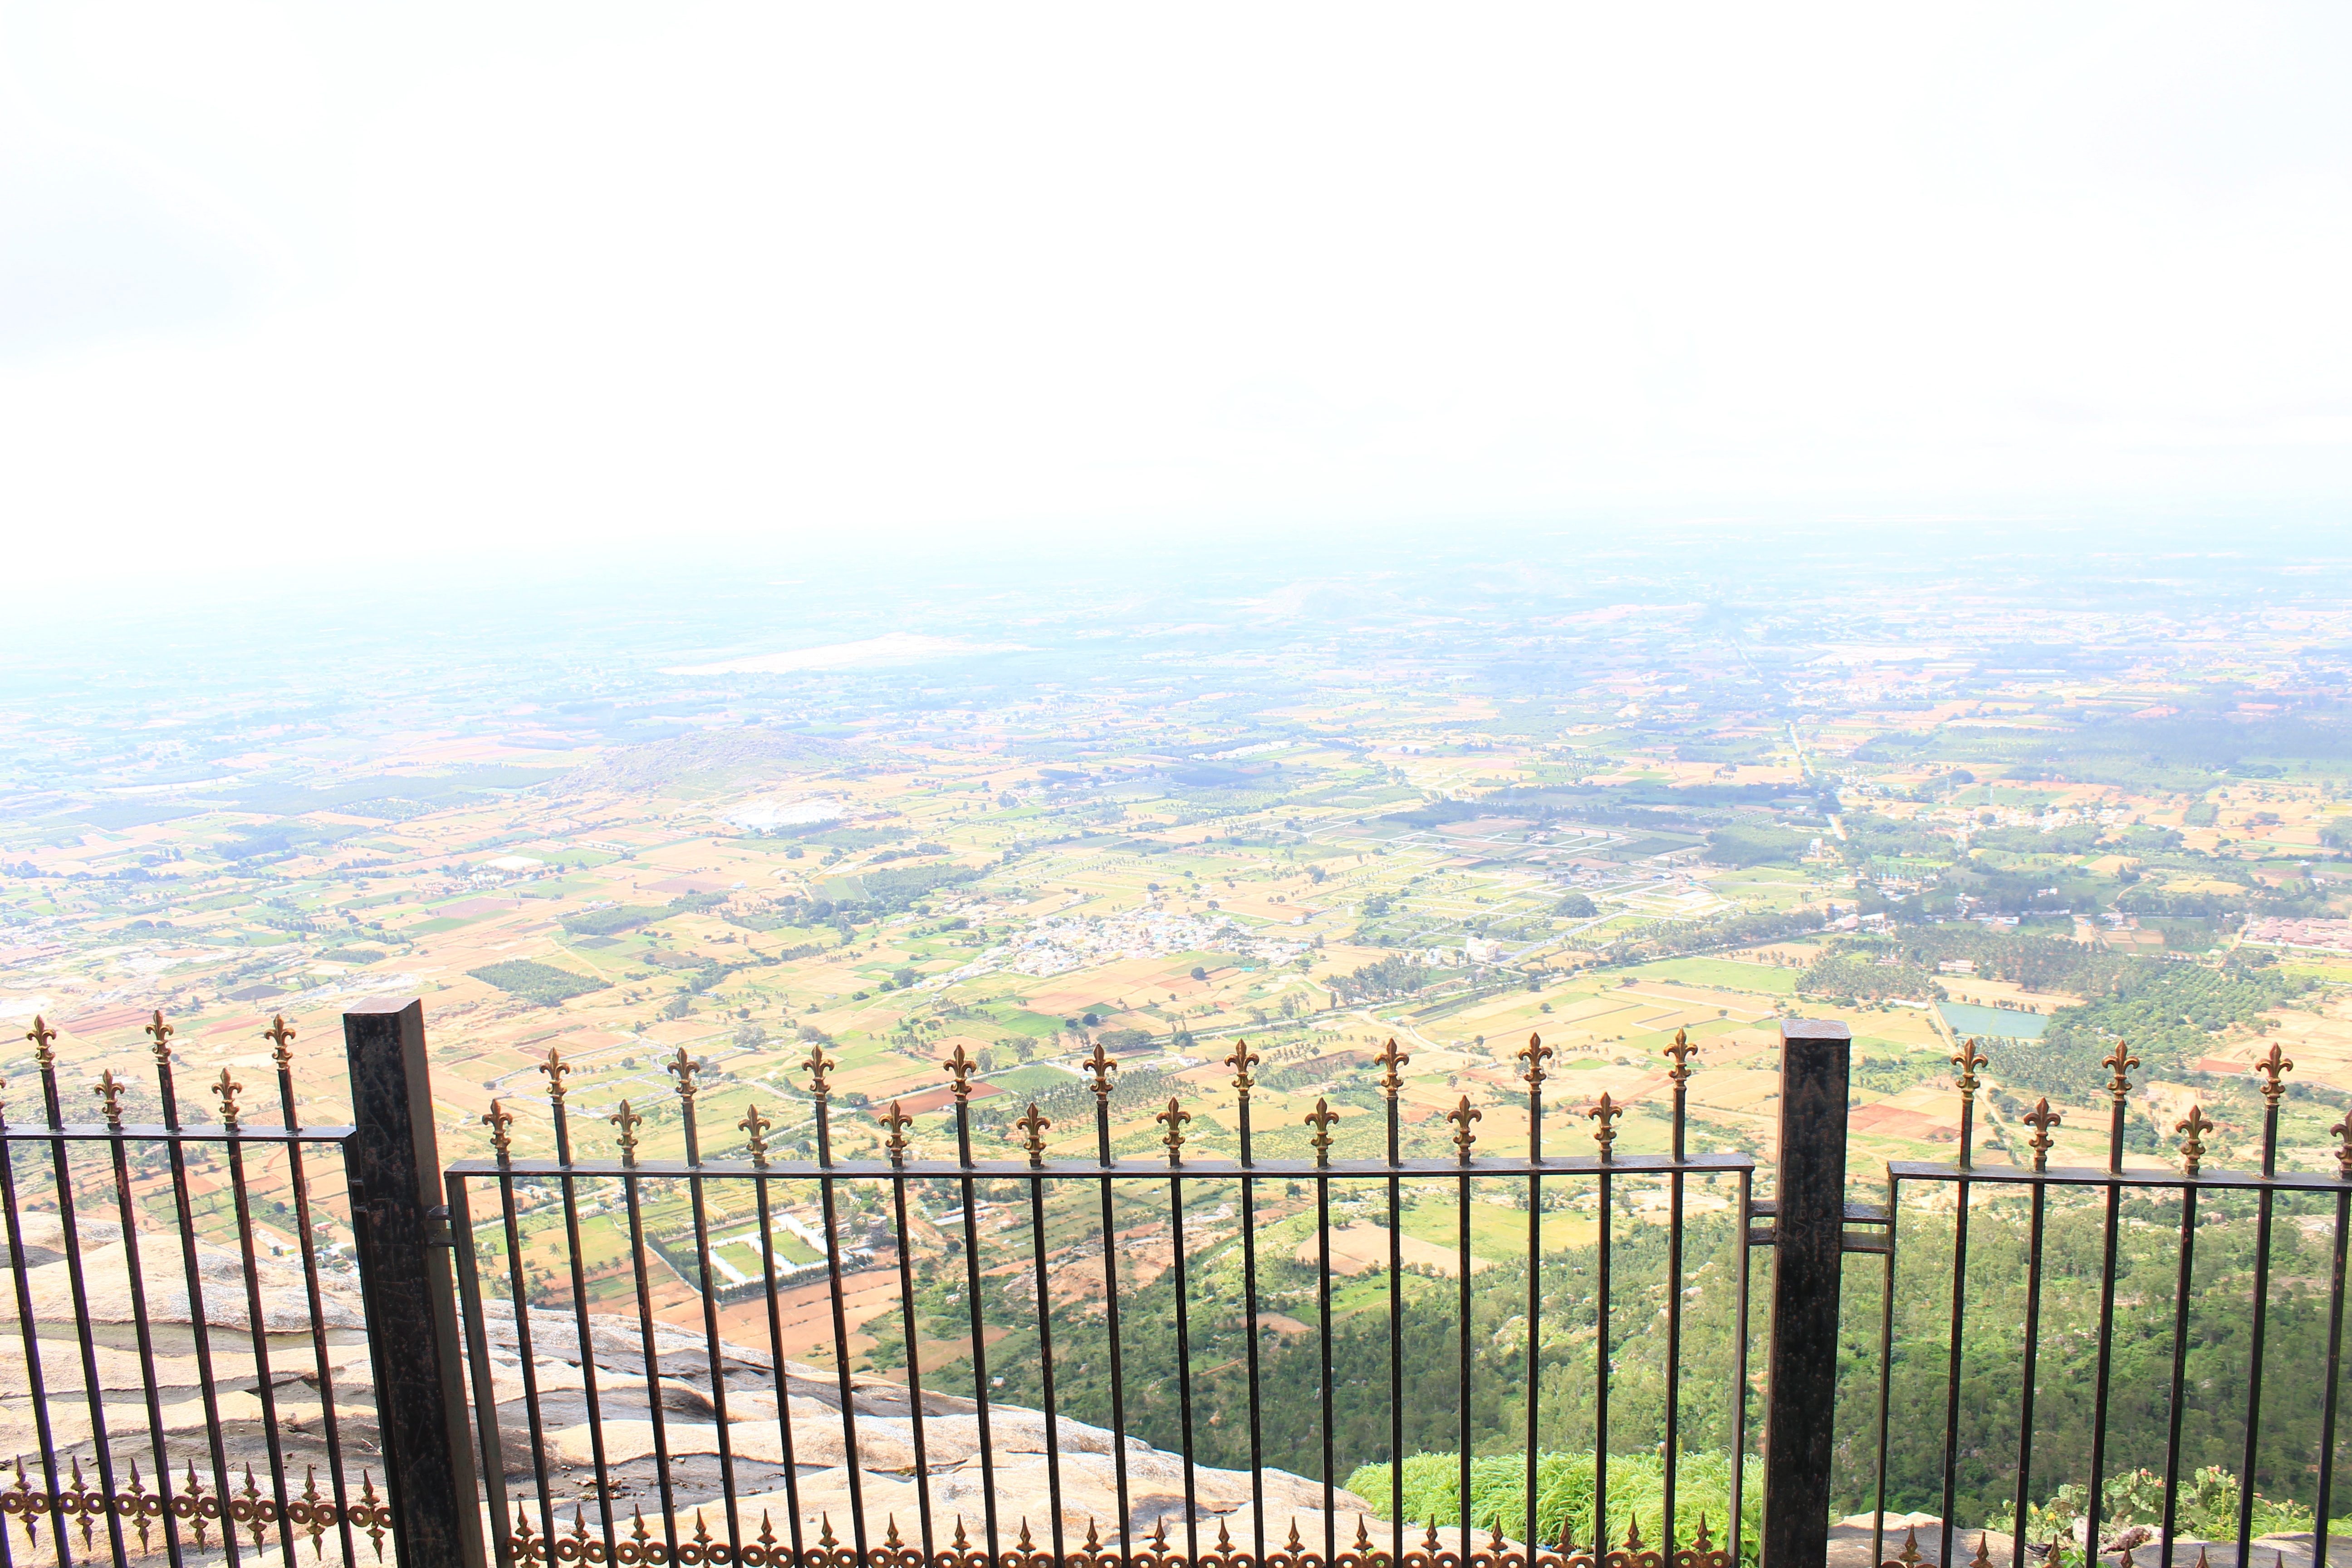
fence, property, estate, residential area, outdoor structure